Common bent-wing bat

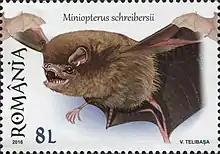
Common bent-wing bat on a 2016 stamp of Romania

The common bent-wing bat can be found in the following countries:Afghanistan, Albania, Algeria, Armenia, Australia, Austria, Azerbaijan, Bosnia and Herzegovina, Bulgaria, Cameroon, China, Croatia, Cyprus, possibly Ethiopia, France, Georgia, Gibraltar, Greece, Guinea, Hungary, India, Indonesia, Iran, Iraq, Israel, Italy, Japan, Jordan, possibly Kenya, North Korea, South Korea, Laos, Lebanon, Liberia, Libya, Malaysia, Malta, Montenegro, Morocco, Myanmar, Nepal, Nigeria, North Macedonia, Pakistan, Palestine, Papua New Guinea, Philippines, Portugal, Romania, Russian Federation, San Marino, Saudi Arabia, Serbia, Sierra Leone, Slovakia, Slovenia, South Africa, Solomon Islands, Spain, Sri Lanka, Switzerland, Syrian Arab Republic, Taiwan, Tajikistan, Thailand, Tunisia, Turkey, Turkmenistan, Vietnam, and Yemen.